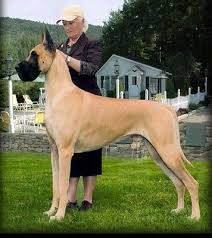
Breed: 206-n000035-Great_Dane